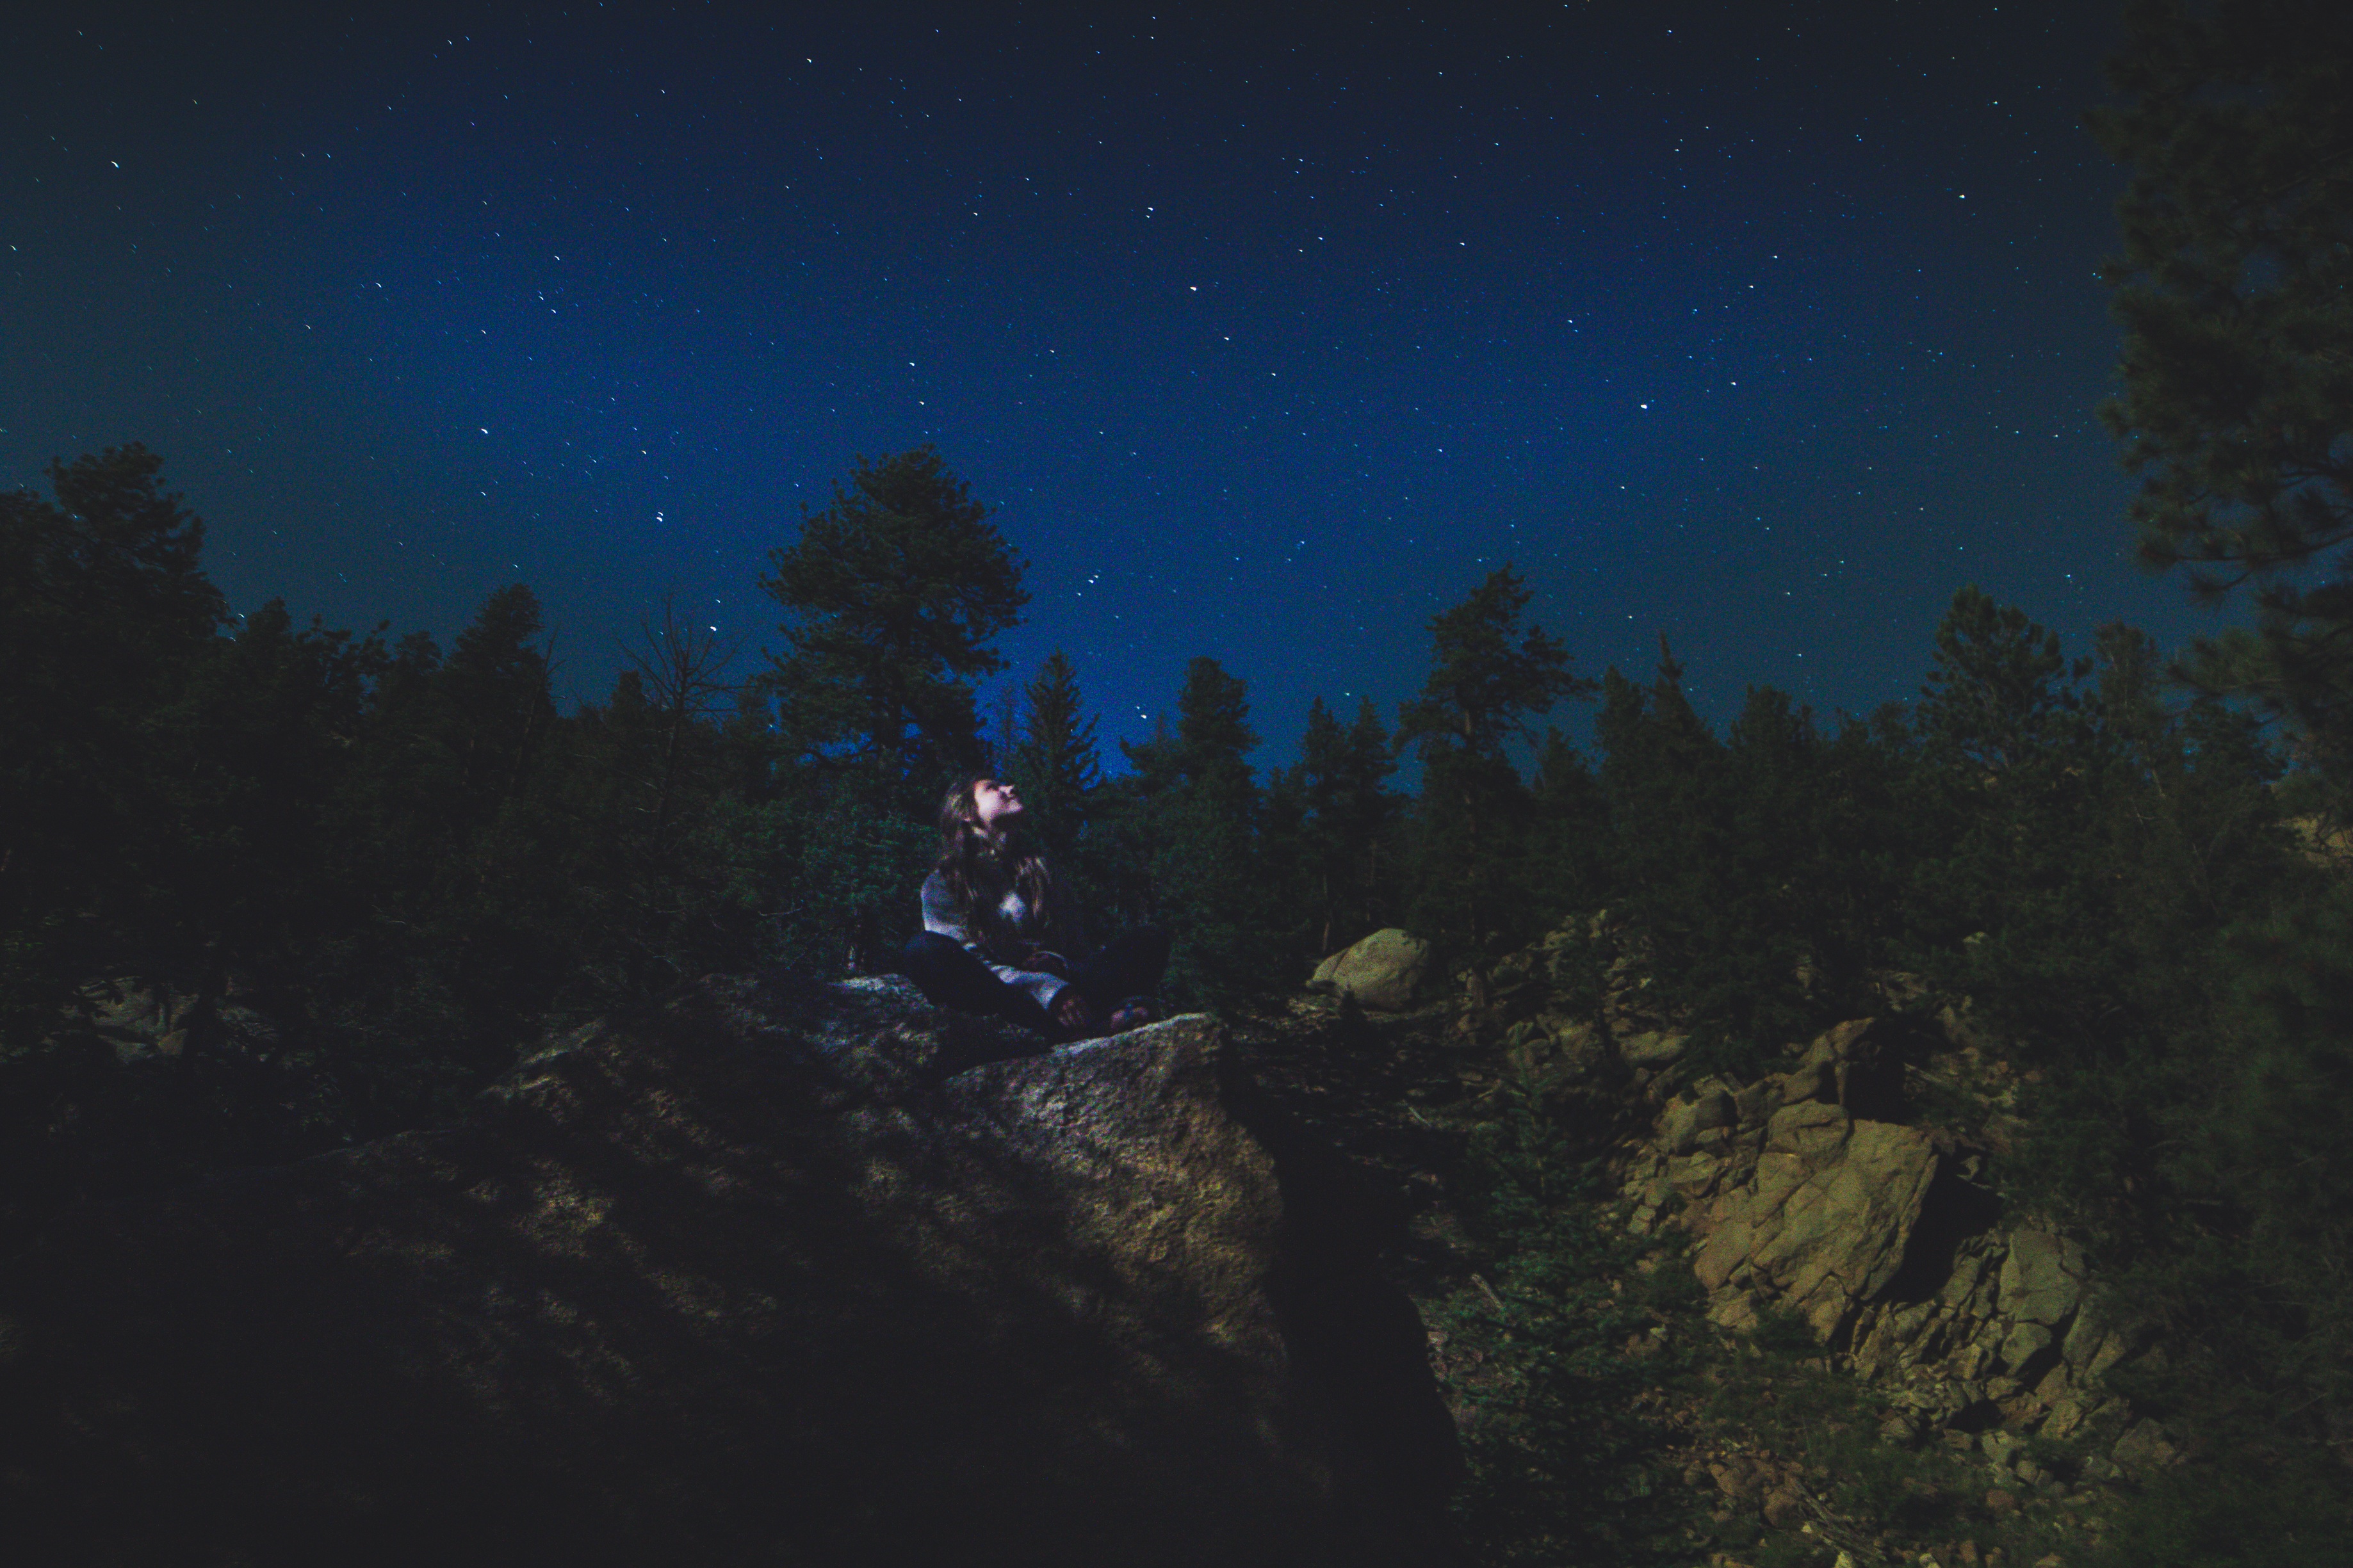
mountain, sky, night, darkness, moonlight, screenshot, geological phenomenon